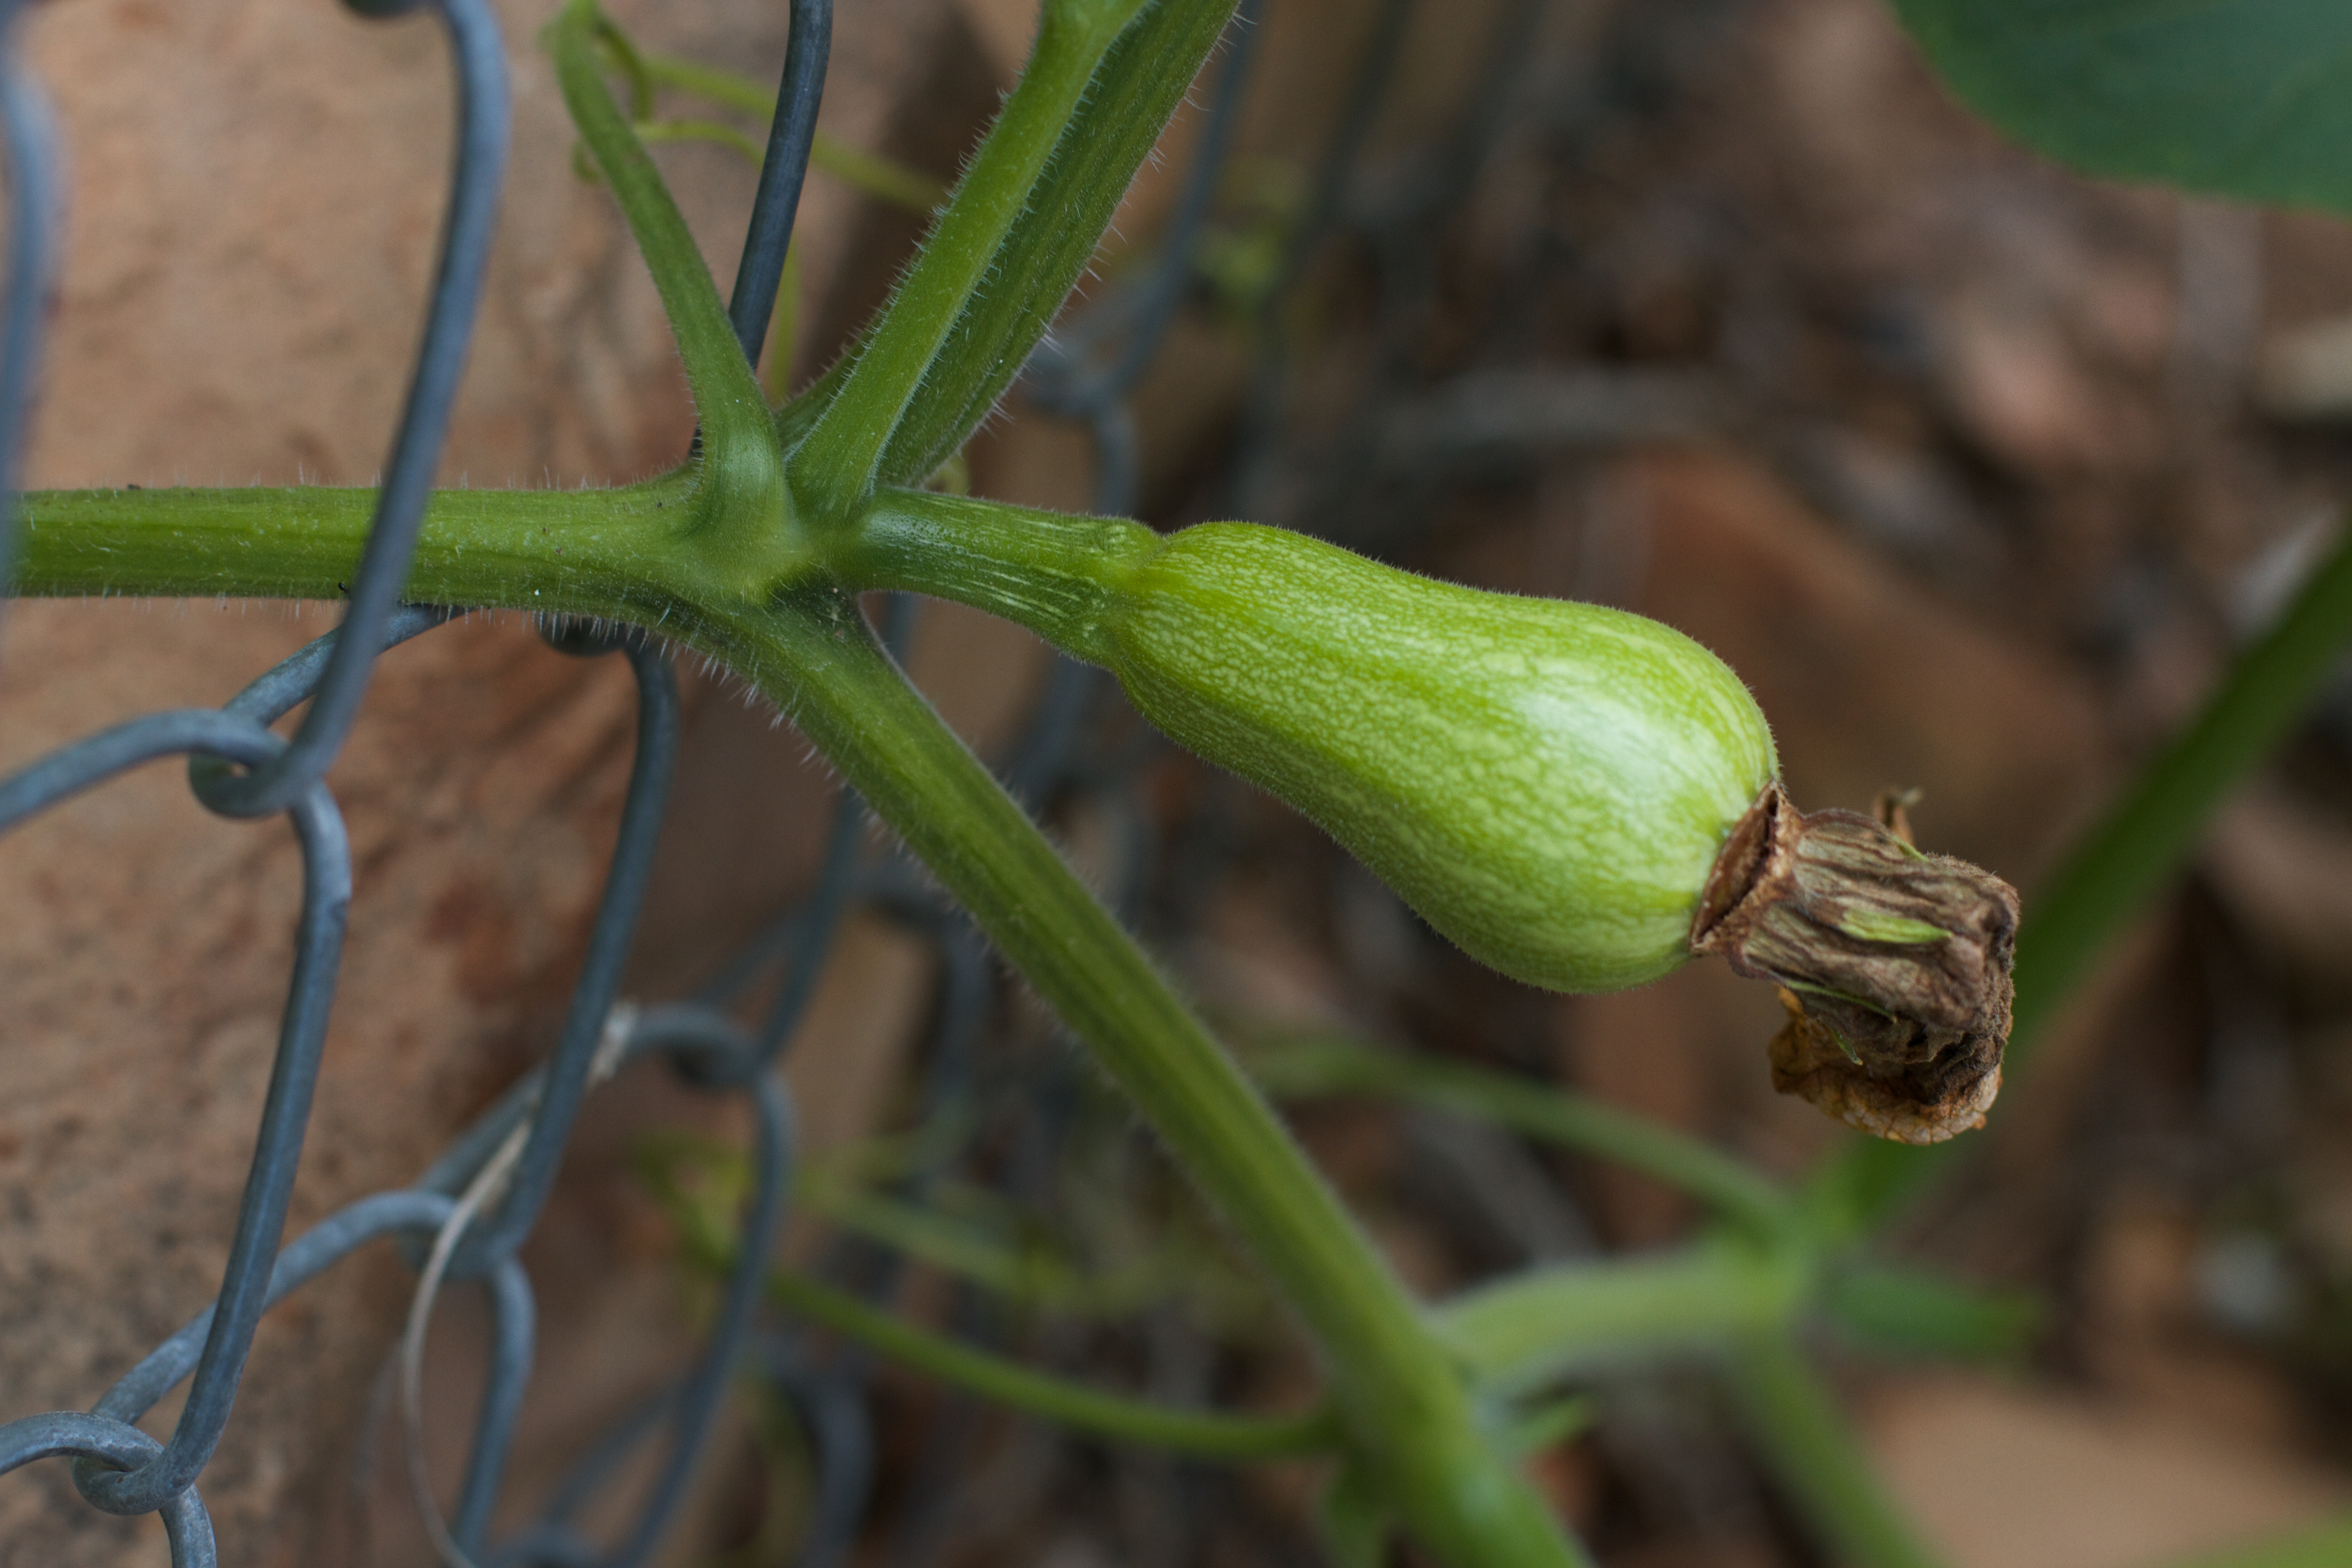
plant, leaf, flower, green, produce, vegetable, botany, flora, fauna, wildflower, macro photography, flowering plant, plant stem, land plant